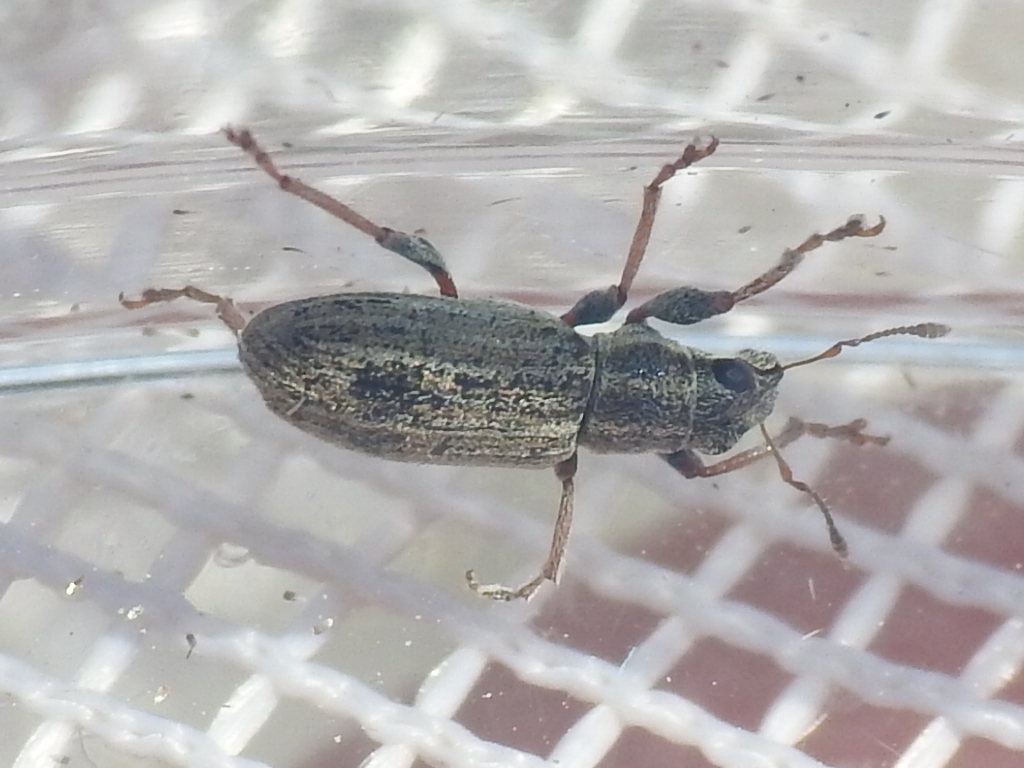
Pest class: pea_leaf_weevil